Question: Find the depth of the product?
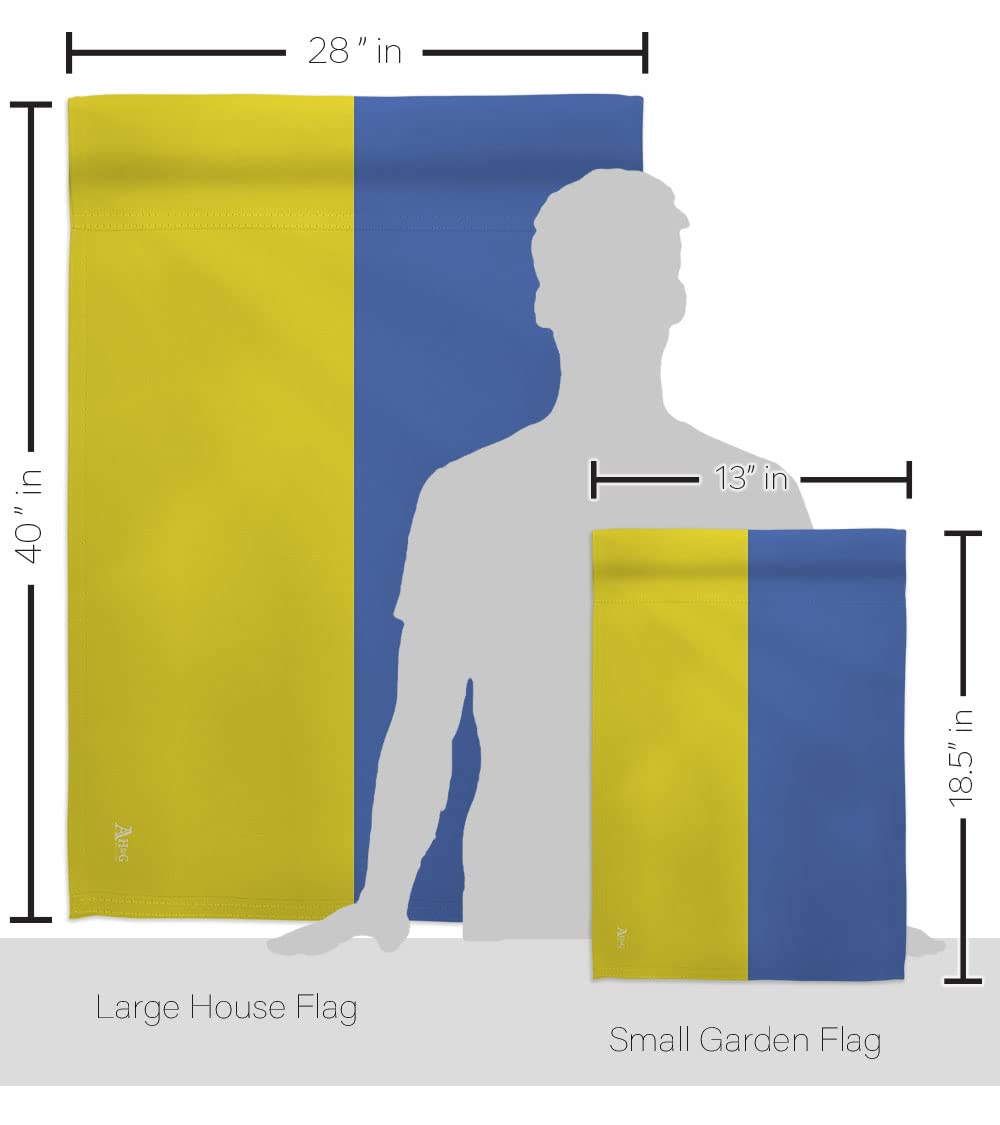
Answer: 28.0 inch